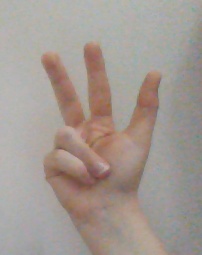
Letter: al